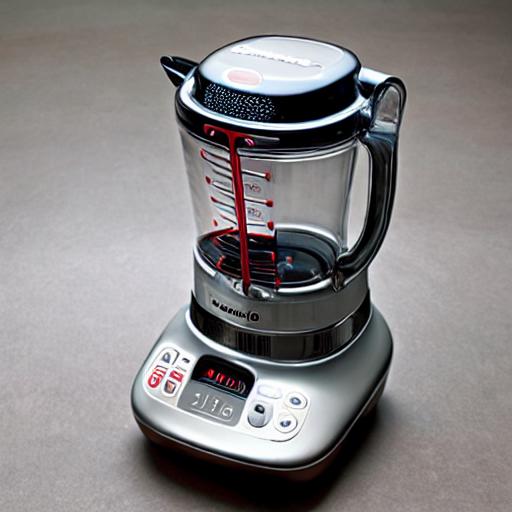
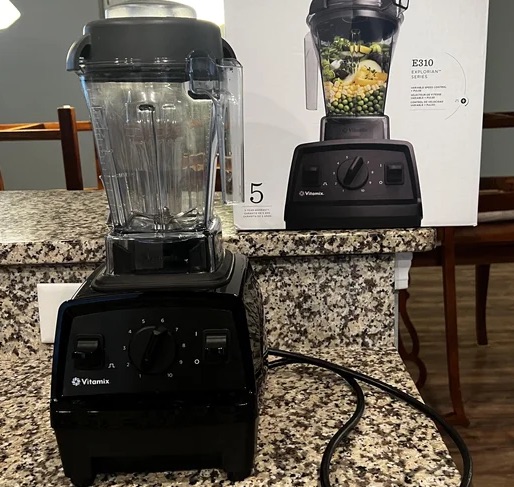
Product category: items_blender
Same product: no